Folkestone and Hythe District

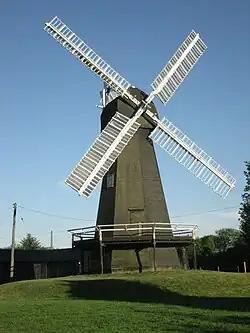
Davison's Mill in Stelling Minnis

Folkestone and Hythe District Council provides district-level services. County-level services are provided by Kent County Council. The district is also entirely covered by civil parishes, which form a third tier of local government.